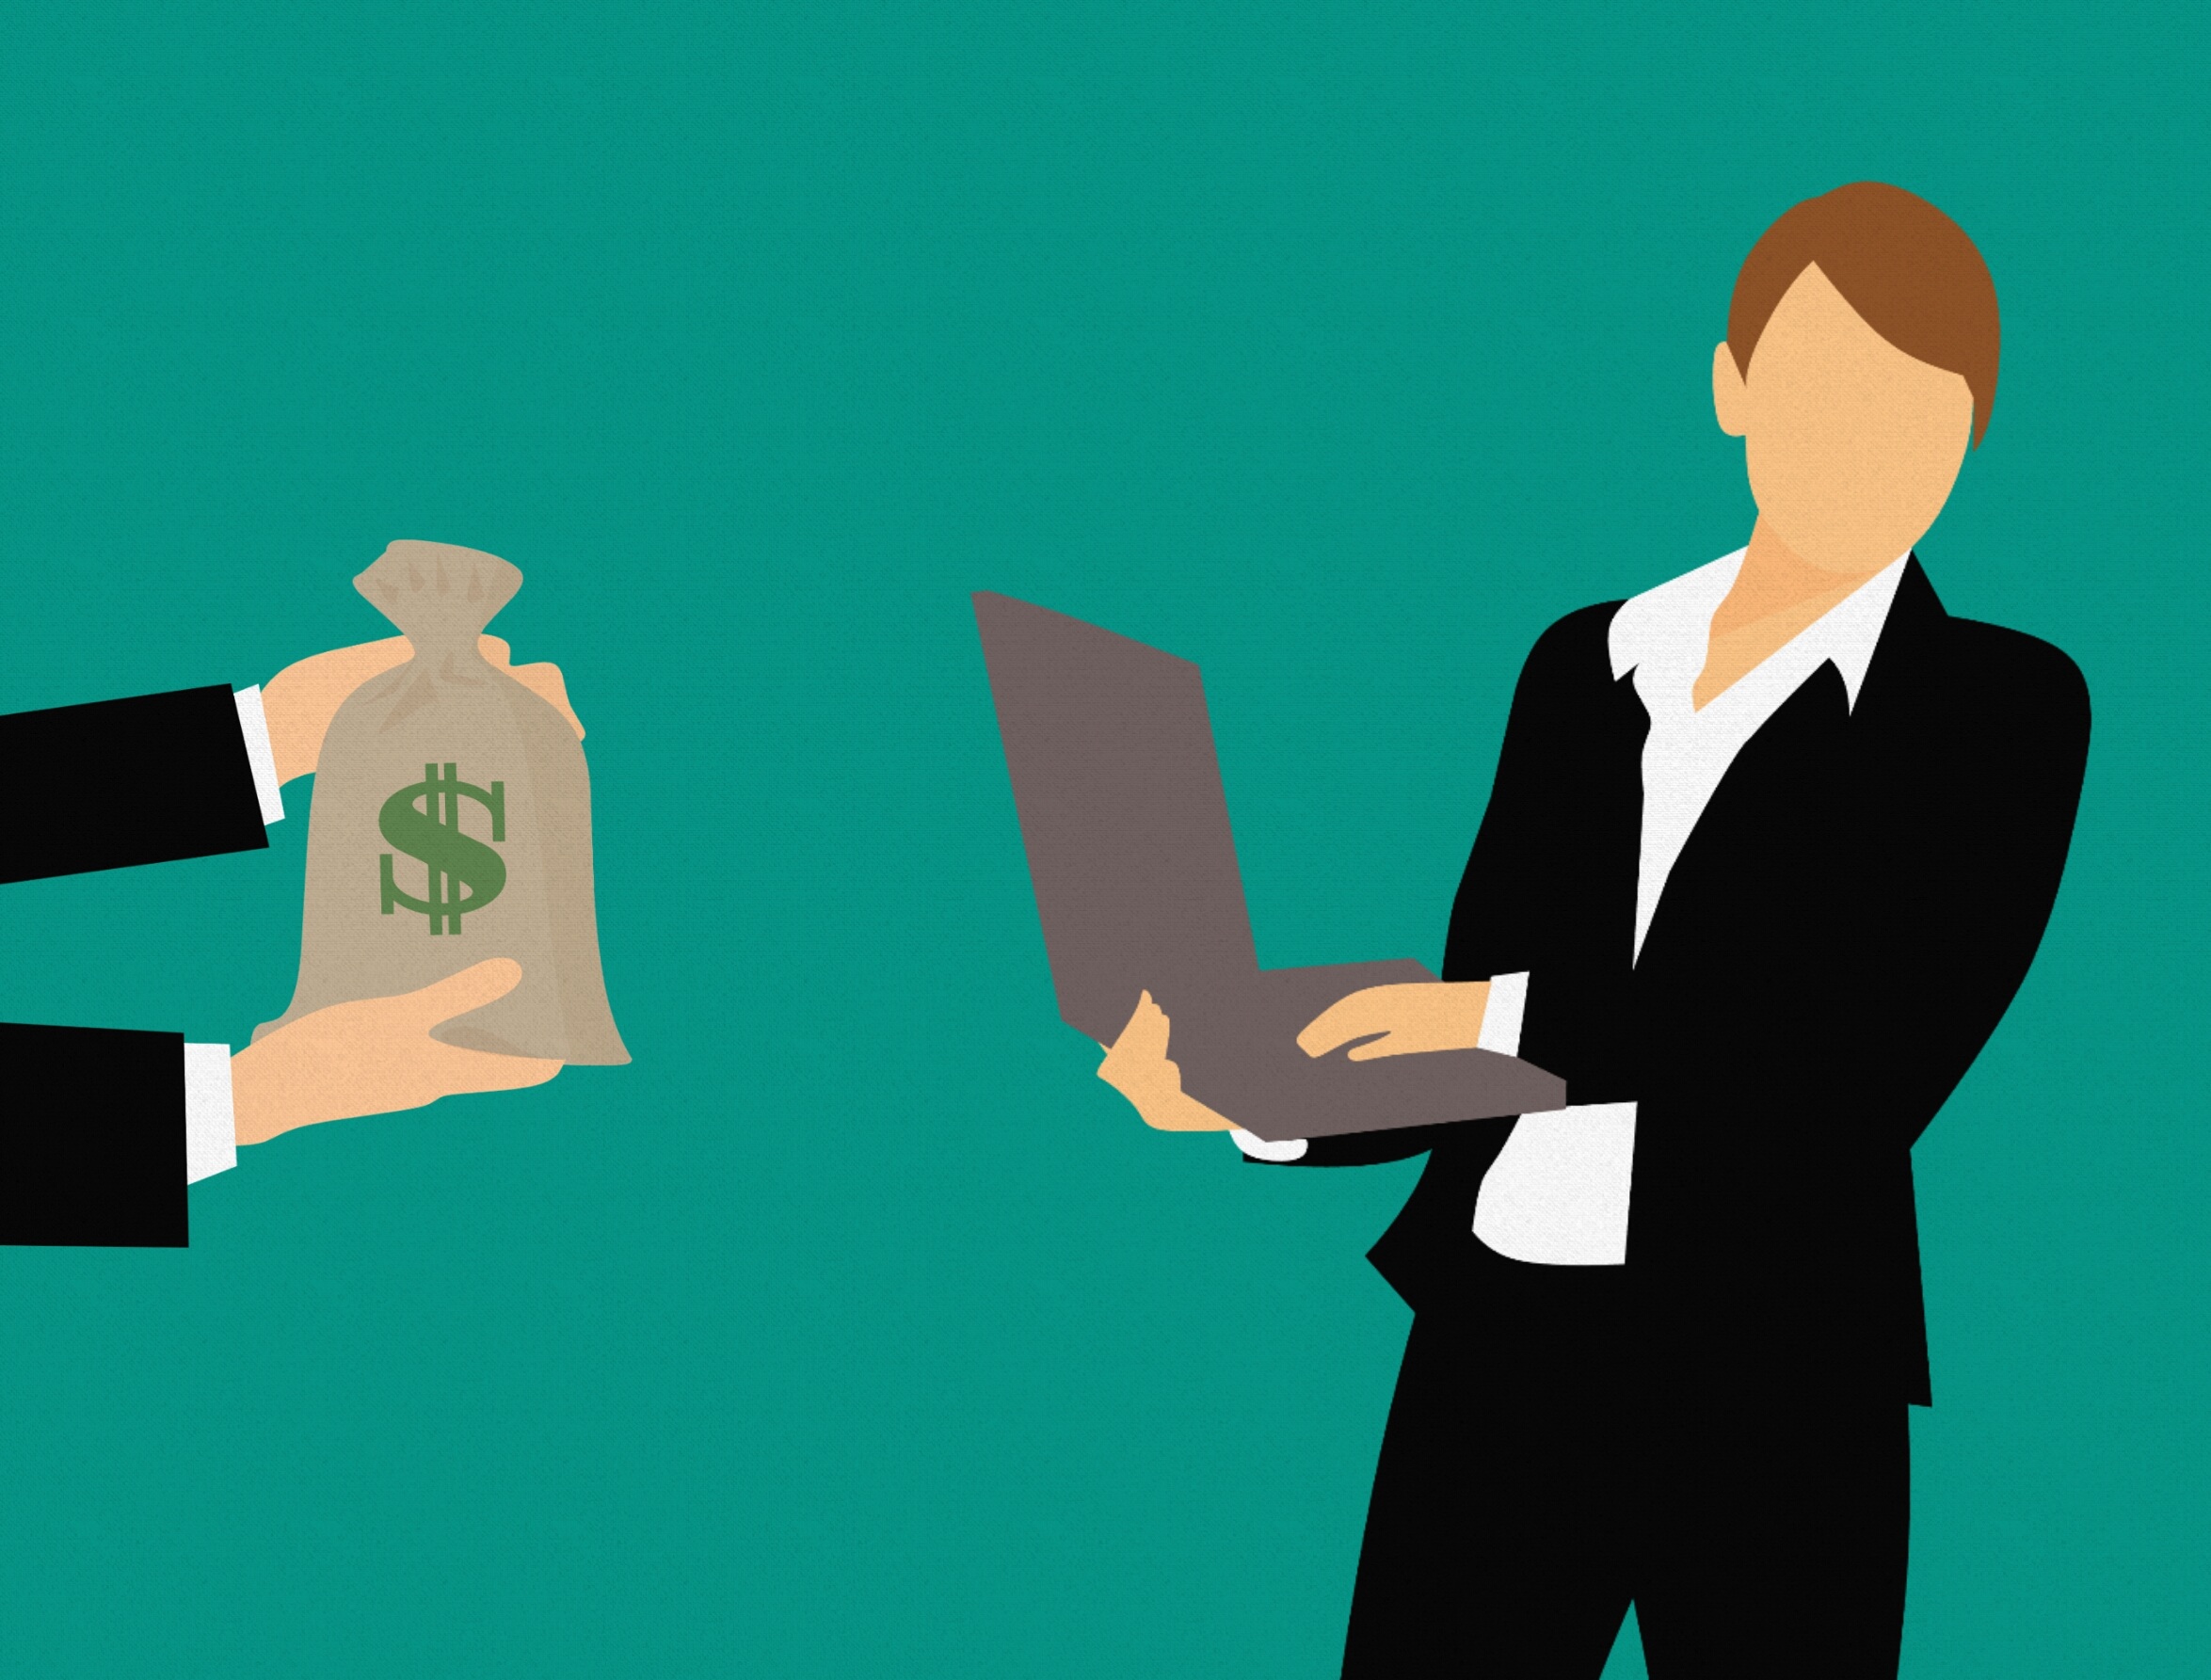
work, freelancer, home work, entrepreneur, working at home, freelancer infographic, idea, workspace, employed, hiring, fiver, up work, creative, laptop, woman, hand, money, offer, job offer, cartoon character, design, green, human behavior, standing, communication, conversation, public speaking, business, font, job, orator, businessperson, computer wallpaper, handshake, illustration